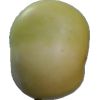
Label: Apple 6